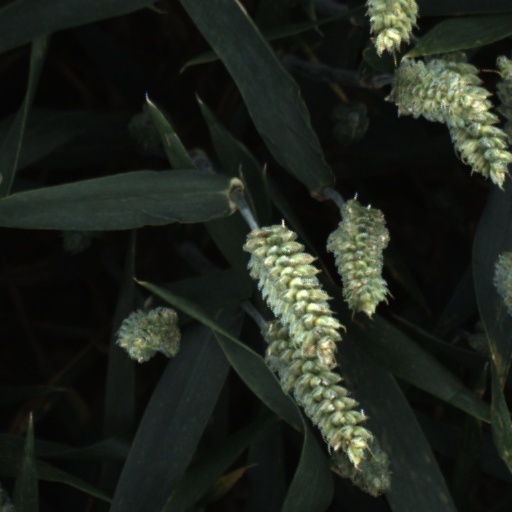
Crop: wheat